List of Kamen Rider Agito characters

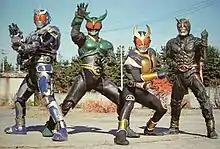
The four heroic Riders of "Kamen Rider Agito" transformed. From left to right: Makoto Hikawa (Kamen Rider G3), Ryō Ashihara (Kamen Rider Gills), Shouichi Tsugami (Kamen Rider Agito), and Kaoru Kino (Another Agito).

is the series protagonist. He suffers from amnesia and uses the name from a letter found in his possession. Living with the Misugi family, he performs household chores. Despite his amnesia, he typically displays an optimistic personality and has a fondness for gardening, cooking, and dad jokes. He later discovers that his true identity is . After the Overlord's defeat, Shouichi opens a restaurant named after his Rider identity.